Museo de Arte Moderno (Madrid)

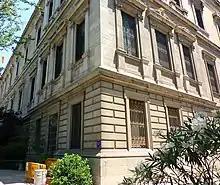
Former museum building

The Museum of Modern Art ("Museo de Arte Moderno" or "M.A.M.") was the Spanish national museum dedicated to 19th- and 20th-century painting. It was set up in 1894. It closed in 1971, when its 19th-century collections were merged into those of the Museo del Prado, but housed at the Casón del Buen Retiro, and its 20th-century collections formed into the Spanish Museum of Contemporary Art (Museo Español de Arte Contemporáneo or MEAC), the predecessor of the present-day Museo Nacional Centro de Arte Reina Sofía.